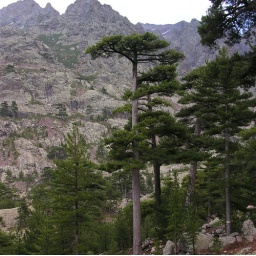
Mountains and pine forest in Asco, Corsica